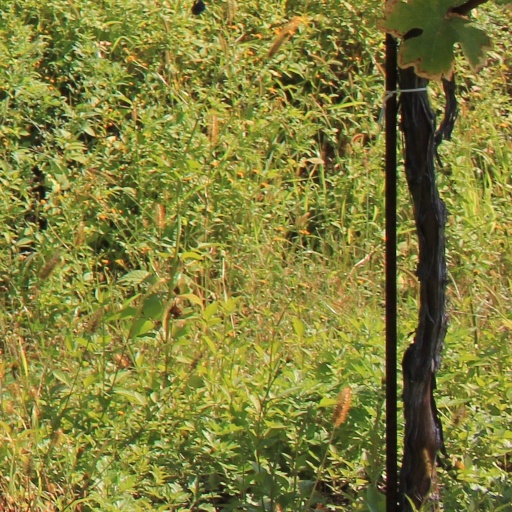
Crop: grape